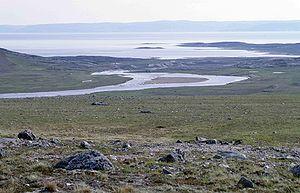
Les parcs nationaux du Canada sont constitués de plus de quarante aires protégées, dont 42 parcs nationaux et réserves de parcs nationaux, quatre aires marines nationales de conservation et un site canadien. Le réseau des parcs nationaux comprend 167 lieux historiques nationaux, qui, comme les parcs, sont gérés par Parcs Canada.
Le parc national Ukkusiksalik est un parc national canadien situé dans le territoire du Nunavut.